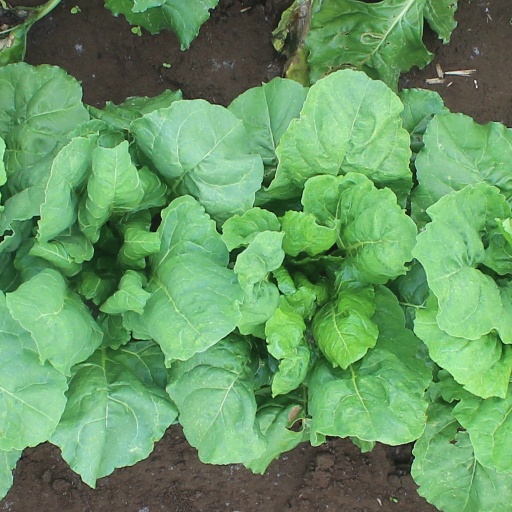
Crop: sugar beet